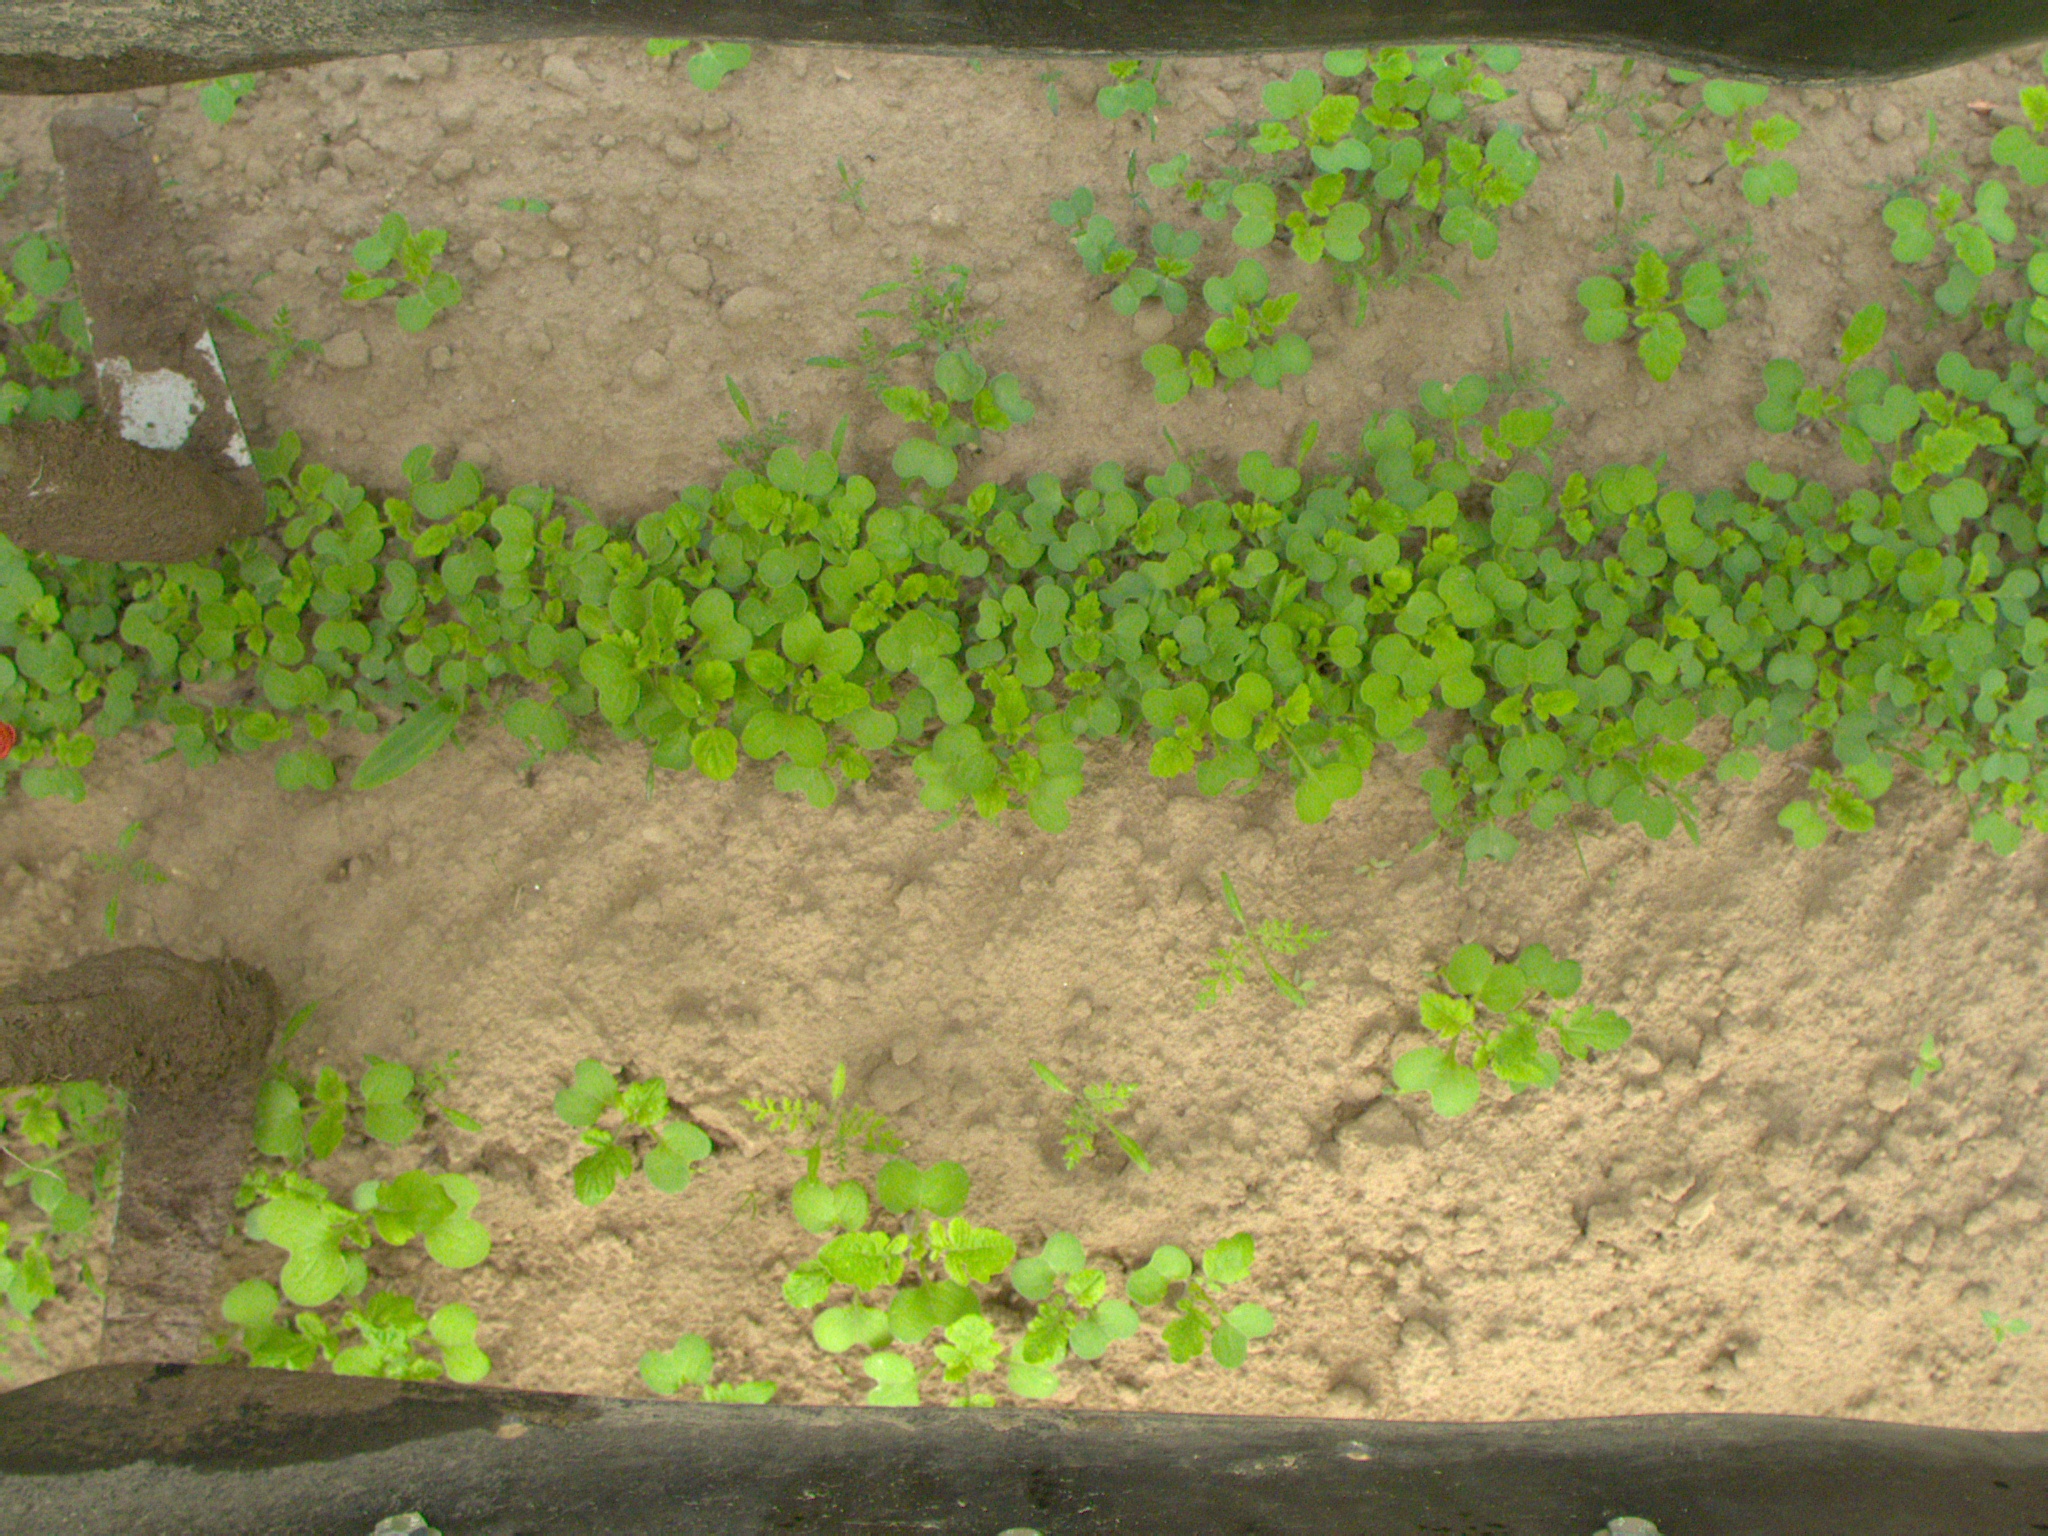
Crop: maize
Objects: maize, stem_maize